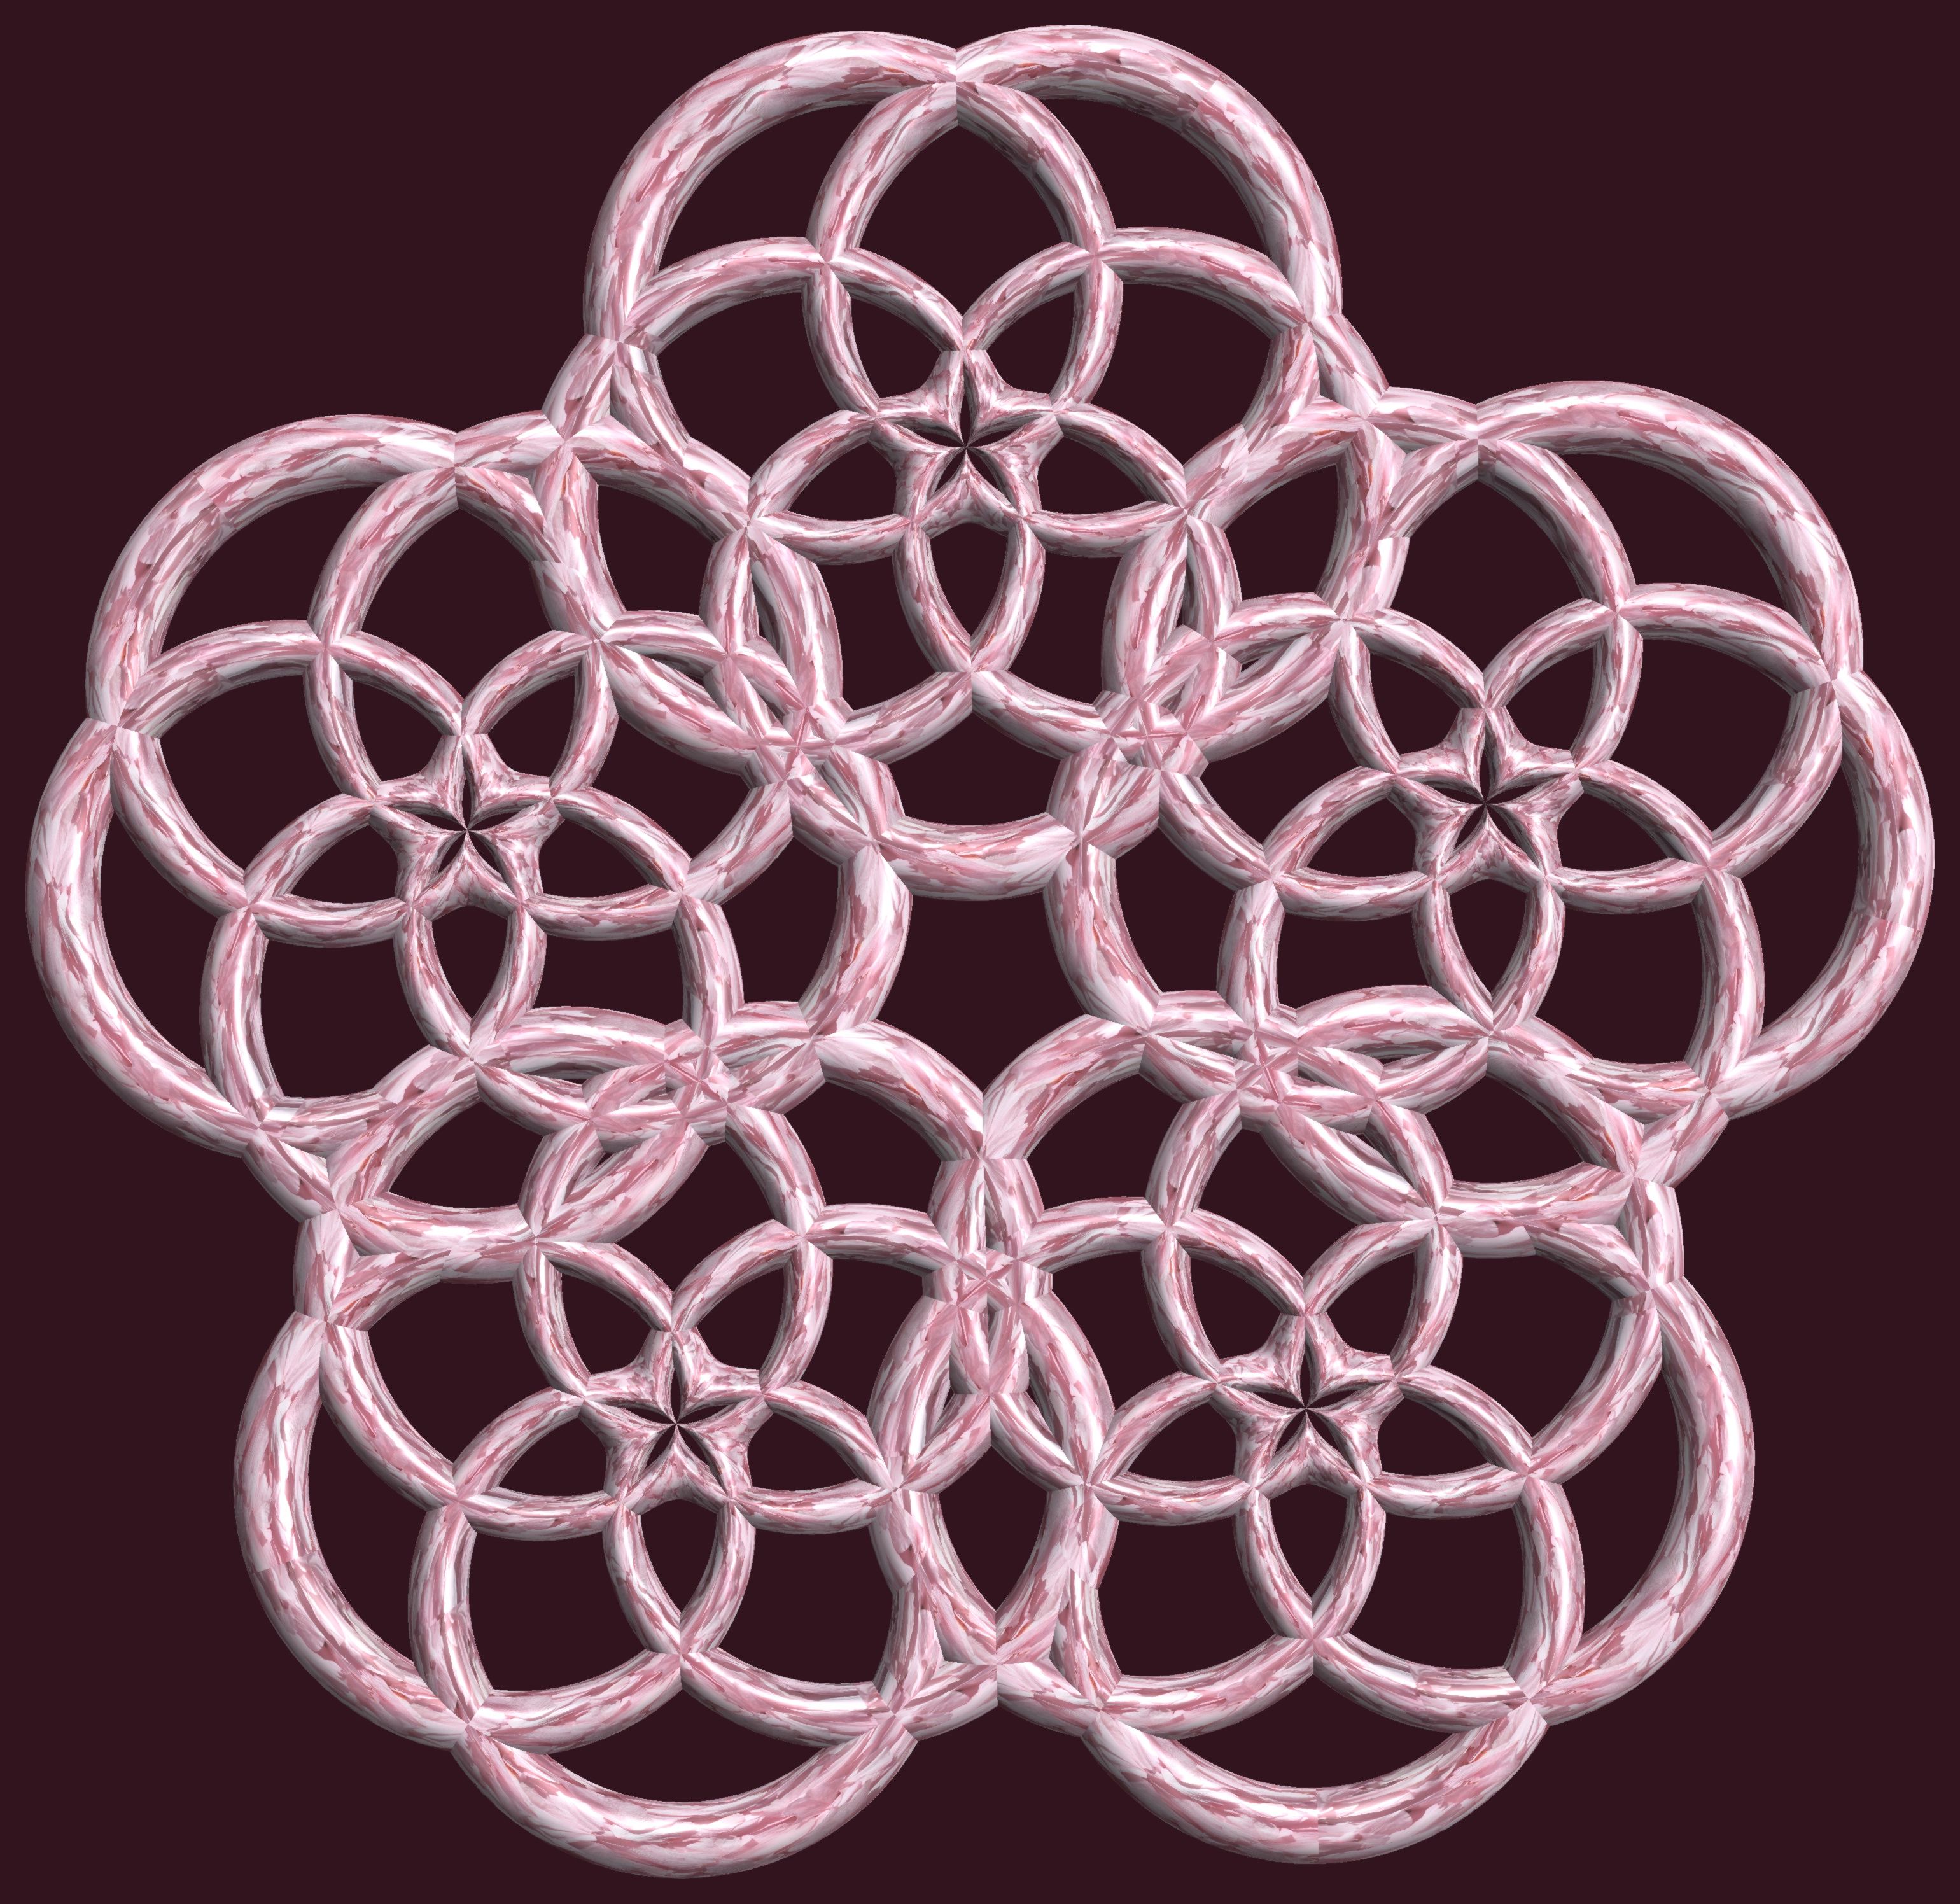
structure, texture, pattern, lighting, material, circle, design, symmetry, light fixture, 3d, graphic, torus, mathematica, cg, parametricplot3d, code, program, algorithm, abstruct, mapping